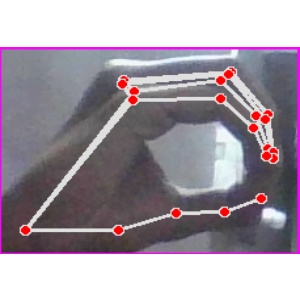
अक्षर: ठ